Jetty Road, Glenelg

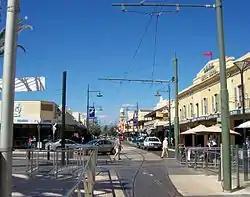
Jetty Road, as viewed from Moseley Square.

Jetty Road in Glenelg is a major tourism and retail precinct in Adelaide, South Australia. Starting from Brighton Road, it is almost 1 kilometre long. At its western end is Moseley Square and the popular Glenelg beachfront.